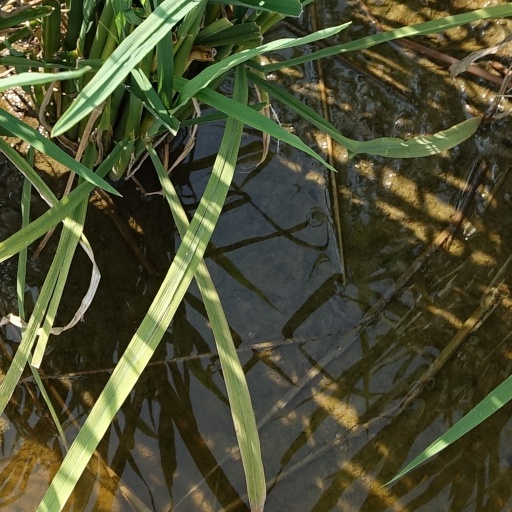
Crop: rice